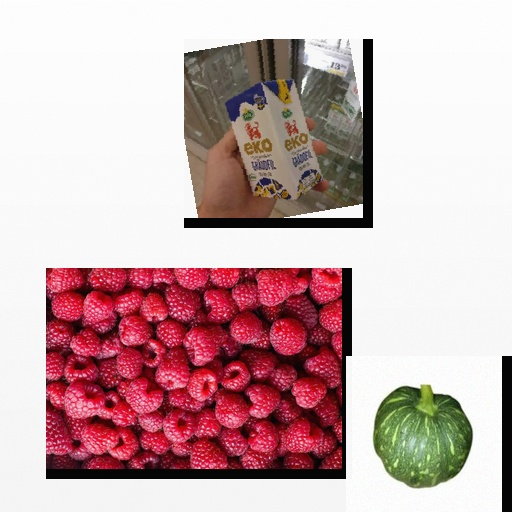
Food items: sour_cream, pumpkin, raspberry